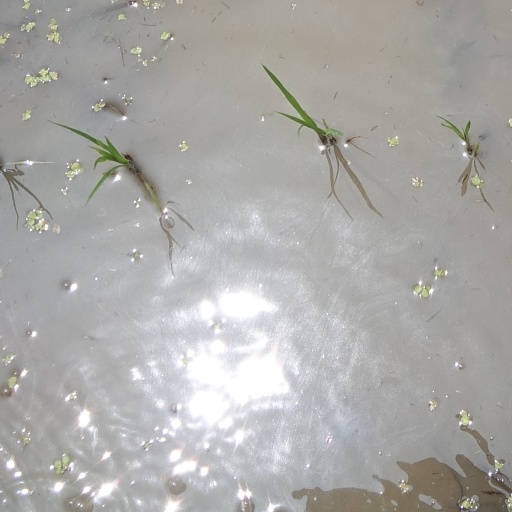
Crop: rice